2nd CPLP Summit

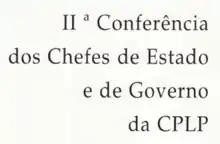
The 2nd CPLP Summit; Praia, .

The II Conference of Heads of State and Government of the CPLP, commonly known as the 2nd CPLP Summit ("II Cimeira da CPLP") was the 2nd biennial meeting of heads of state and heads of government of the Community of Portuguese Language Countries, held in Praia, Cabo Verde, on 16-17 July 1998.